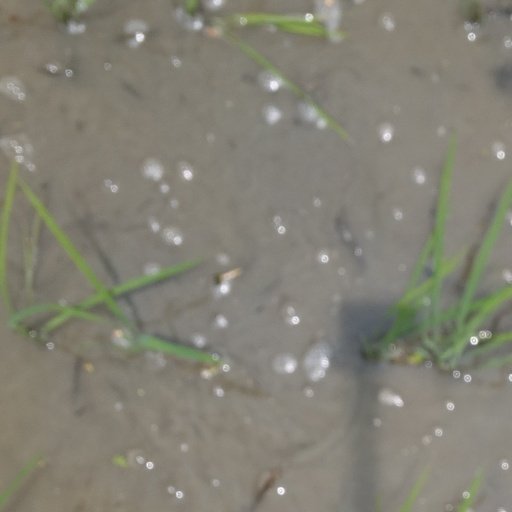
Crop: rice